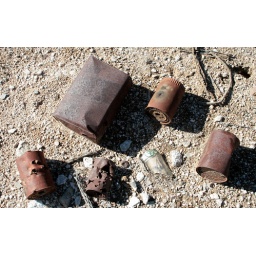
Old rusty cans and a Crush soda bottle in the wash left over from target practice long ago